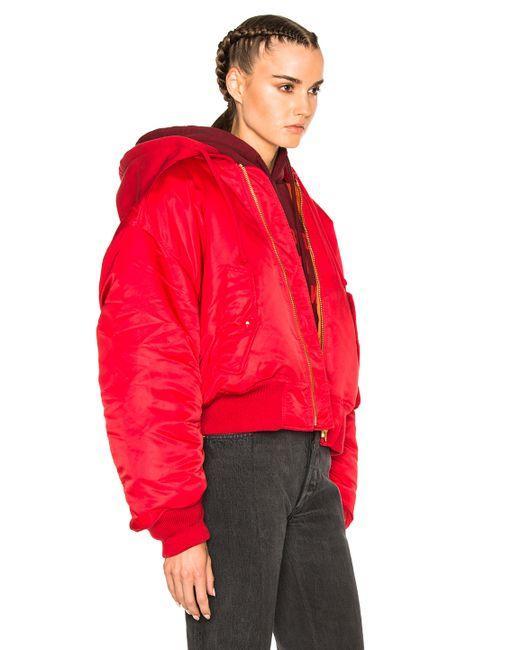
rote dicke Winterjacke mit Kapuze